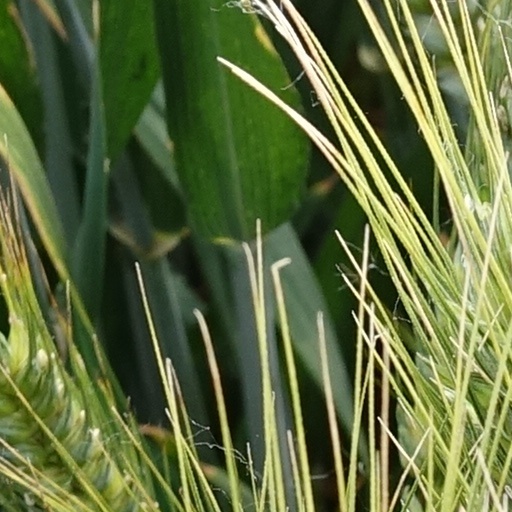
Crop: wheat